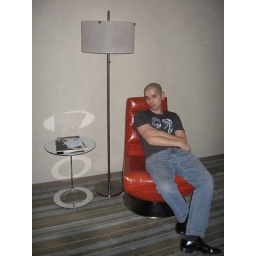
hot orange chair in our room